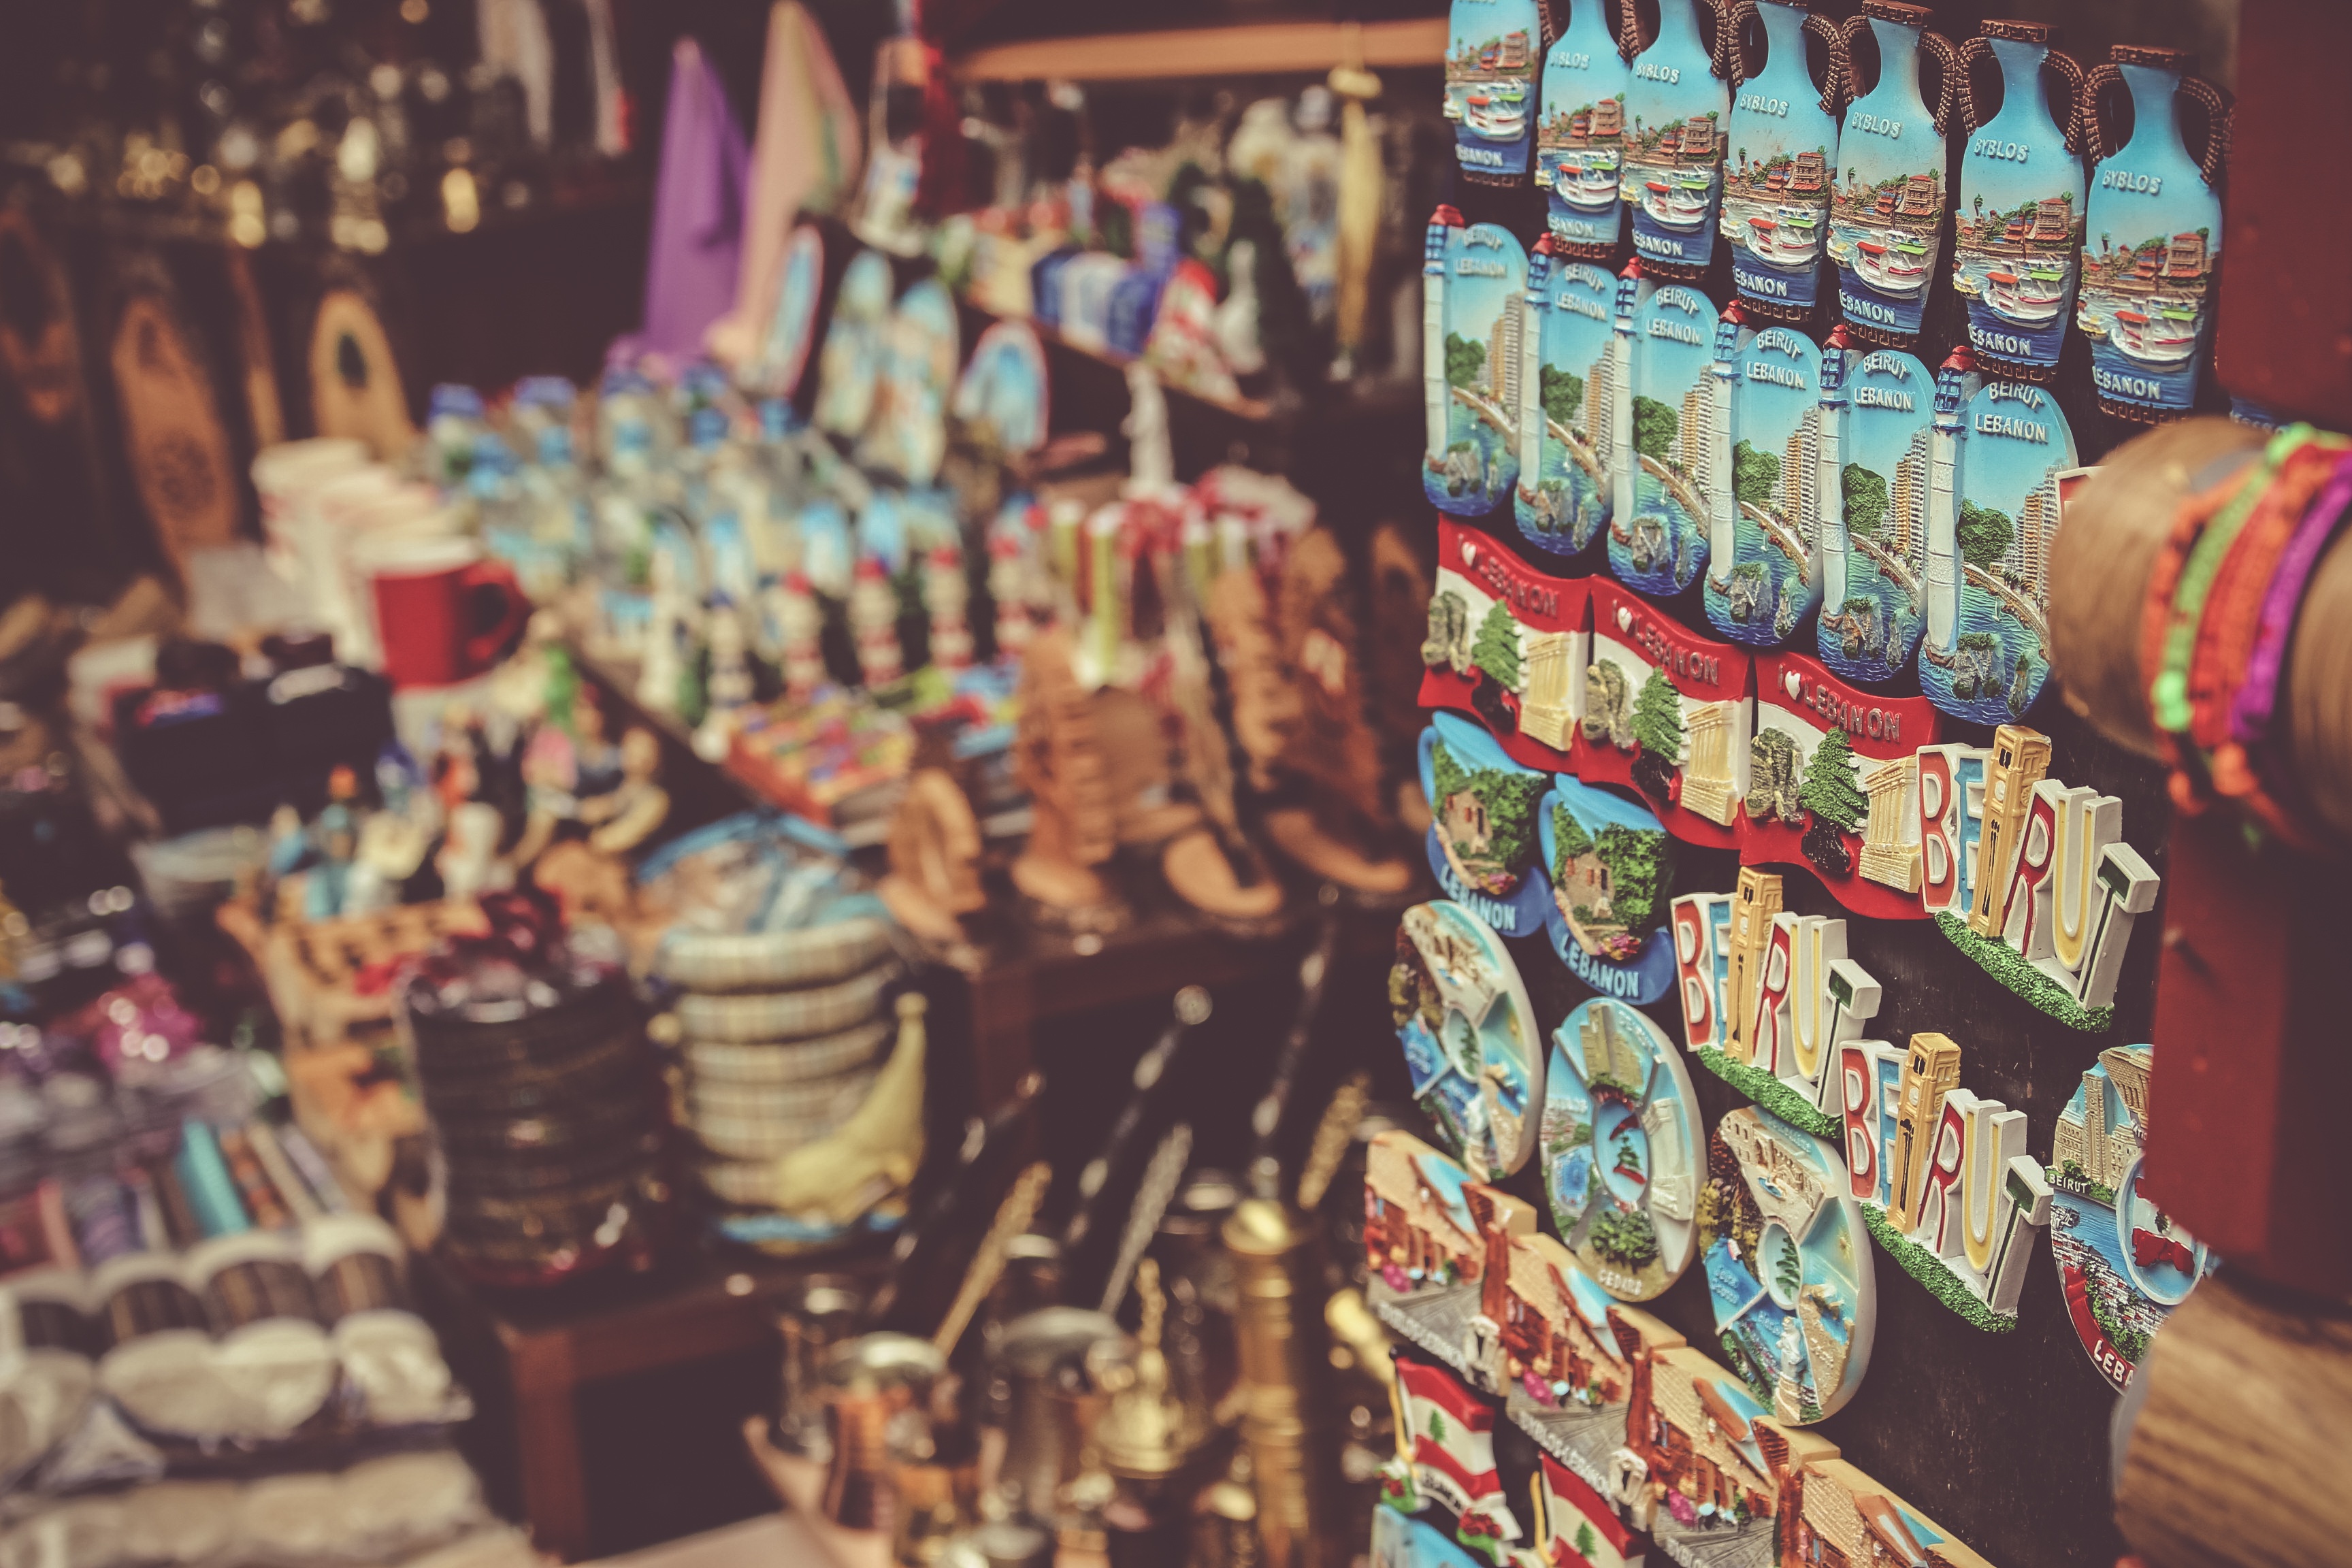
bazaar, market, shopping, public space, art